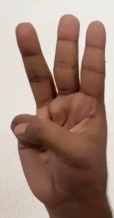
ASL sign: W